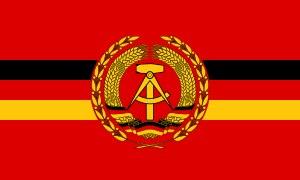
La NVA, Nationale Volksarmee, traduit par « Armée populaire nationale », fut de 1956 à 1990 l'armée de la République démocratique allemande.